Nightcap National Park

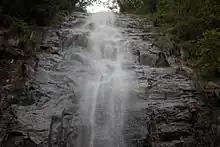
Protesters Falls in the Nightcap National Park

Lantana "(Lantana camara)" is a weed of national significant that threatens the park, other weeds that are a significant threat include whiskey grass "(Andropogon virginicus)", crofton weed "(Ageratina adenophora)" and mistflower "(Ageratina riparia)". Weeds that are becoming a concern at the park include camphor laurel "(Cinnamomum camphora)", devil's fig "(Solanum torvum)" and Parramatta grass "(Sporobolus africanus)."